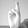
ASL letter: R